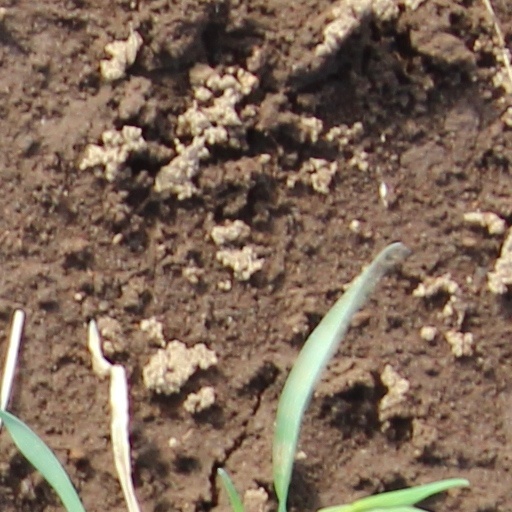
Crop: wheat